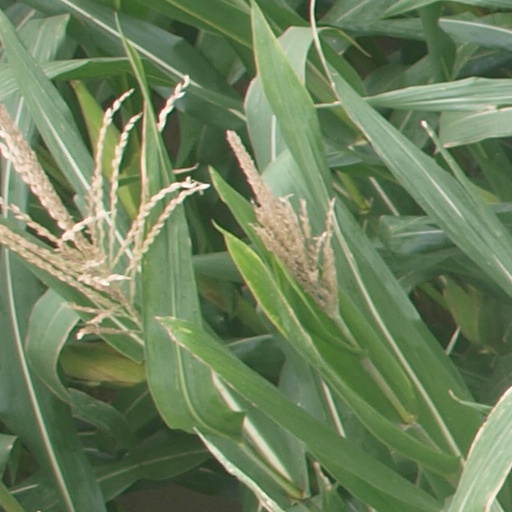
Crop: maize; corn